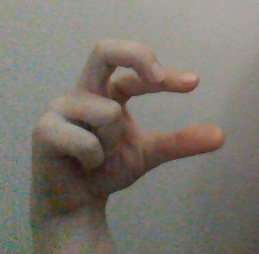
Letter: thal